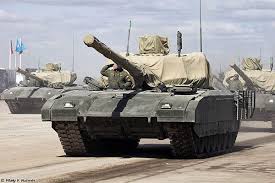
Label: Tank